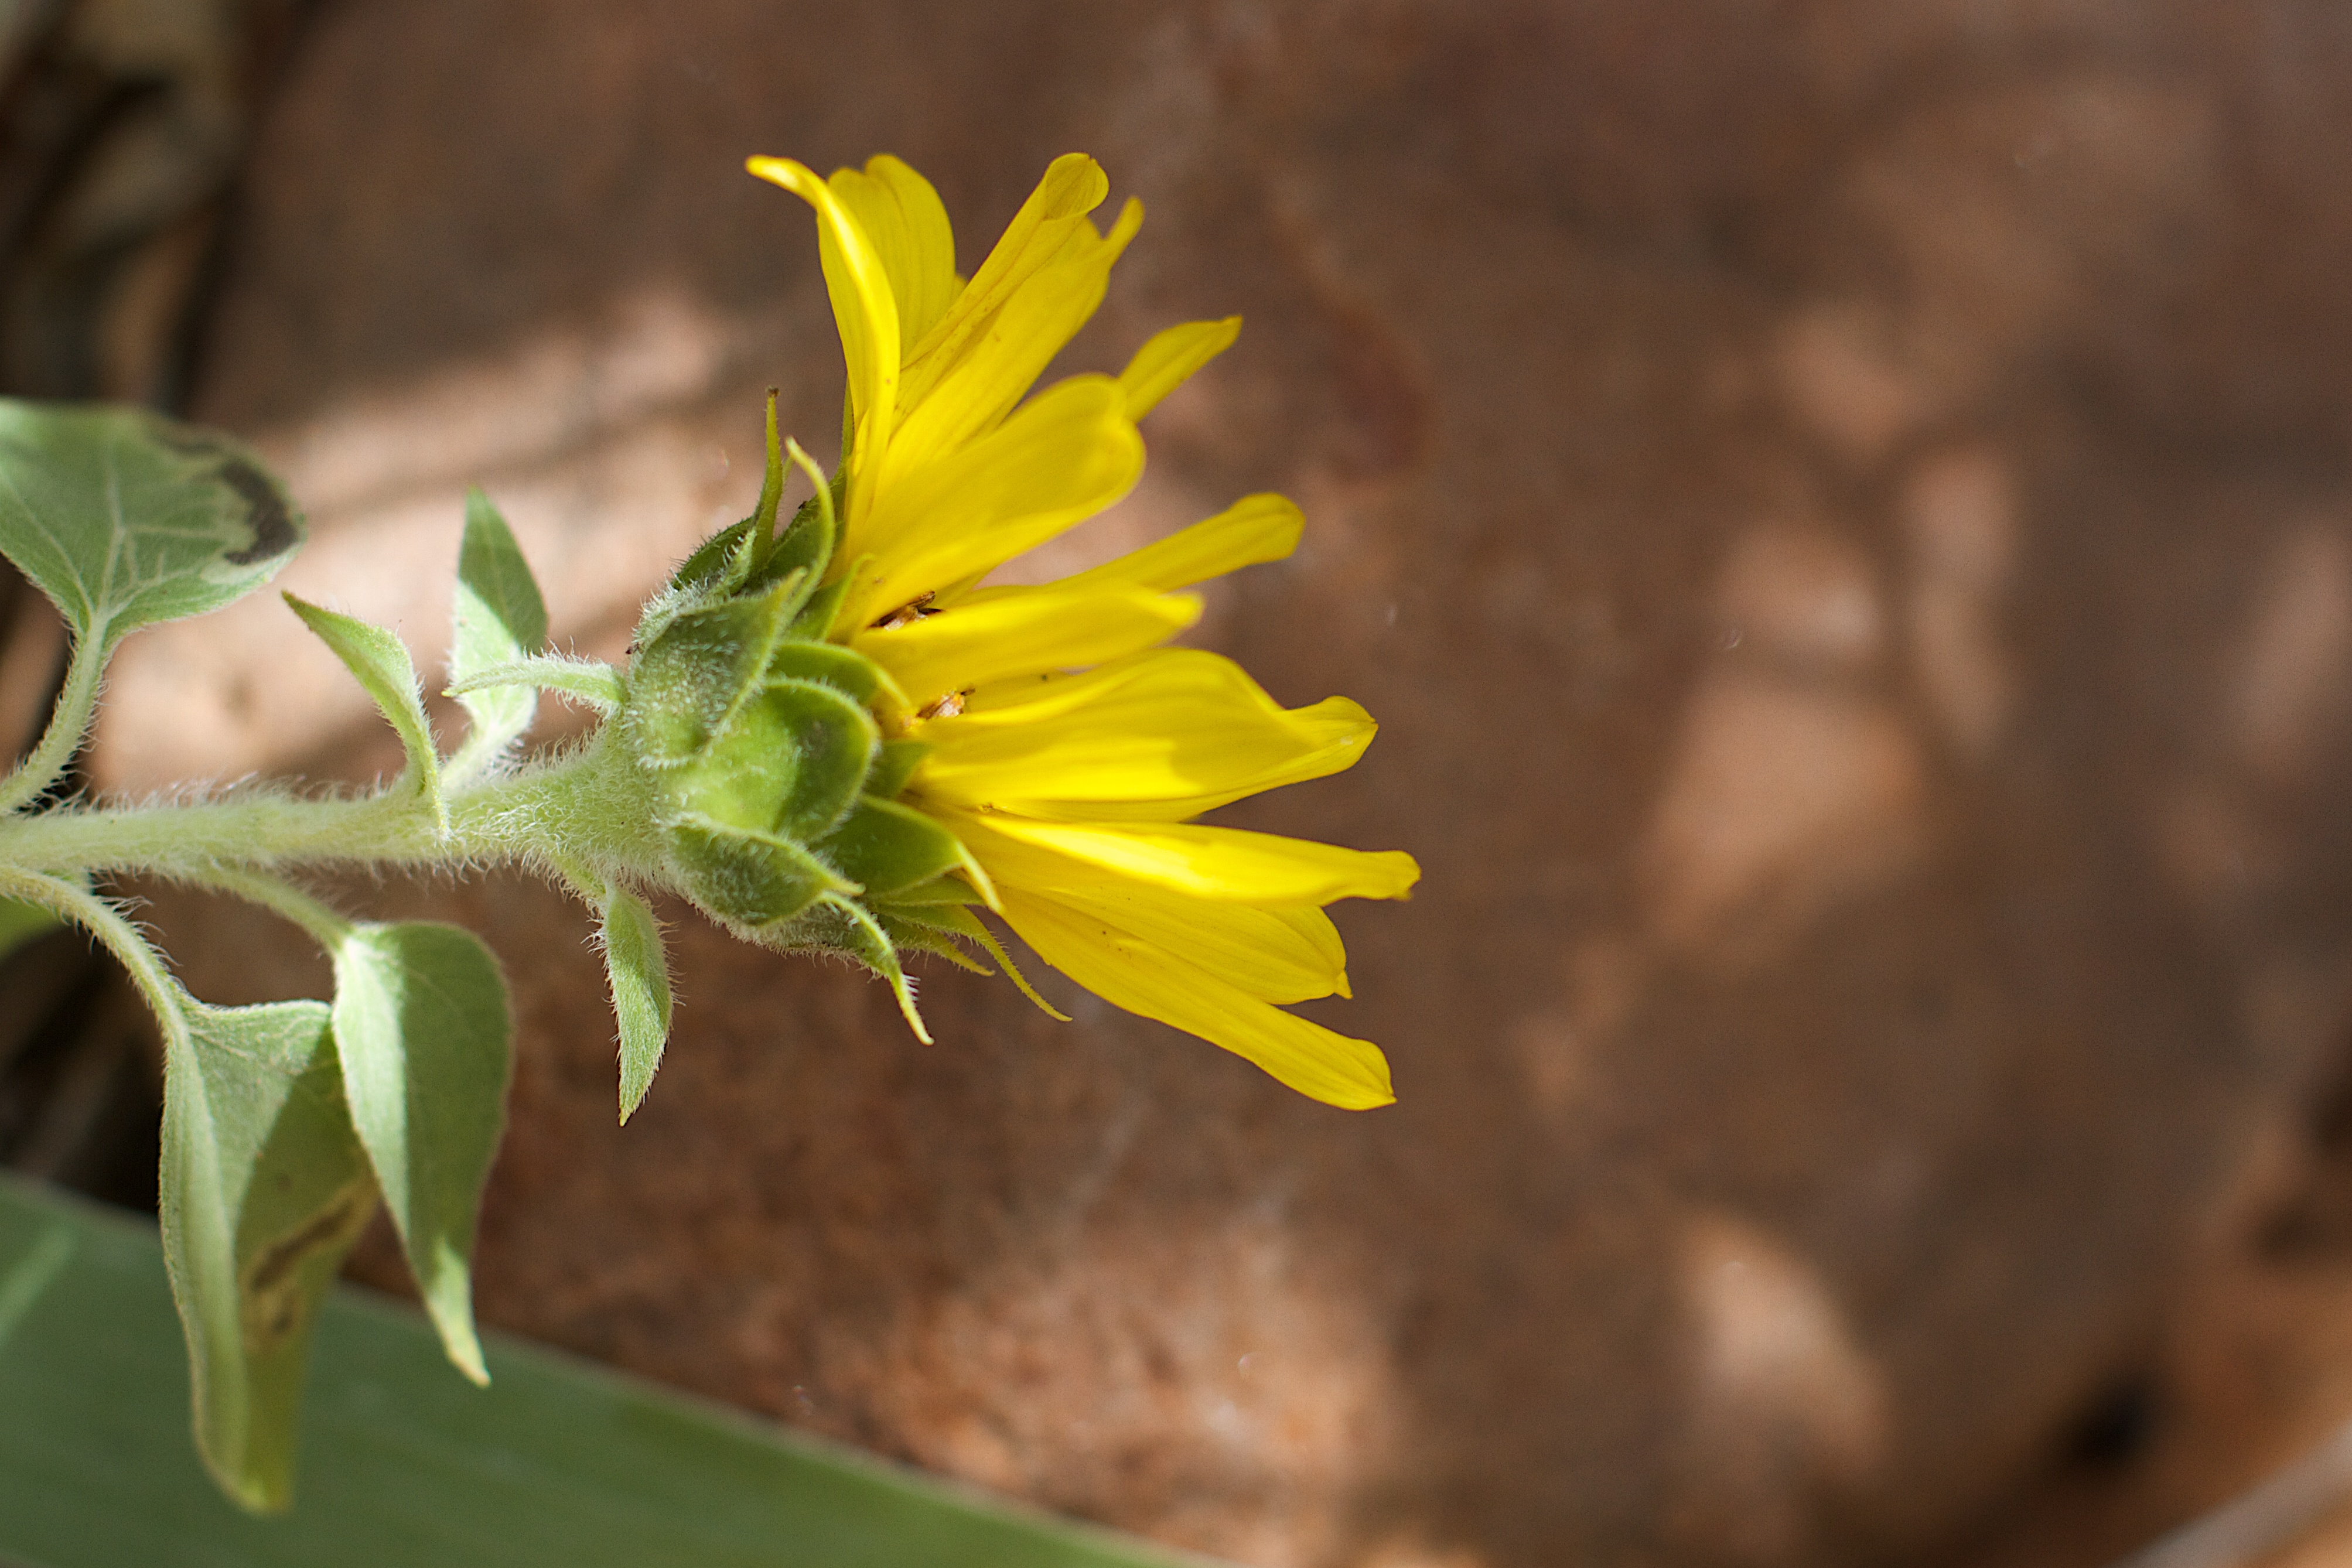
blossom, plant, photography, leaf, flower, petal, green, produce, botany, yellow, flora, sunflower, wildflower, close up, macro photography, flowering plant, daisy family, plant stem, land plant